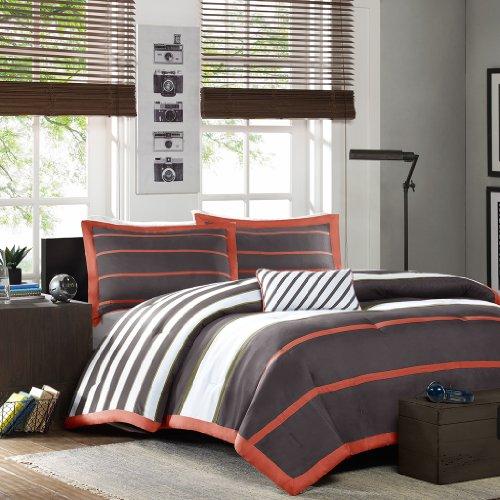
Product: Mi Zone Ashton Full/Queen Kids Bedding Sets for Boys - Orange, Grey, Stripes – 4 Pieces Boy Comforter Set – Ultra Soft Microfiber Kid Childrens Bedroom Comforters
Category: Home & Kitchen | Bedding | Kids' Bedding | Comforters & Sets | Comforter Sets
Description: Comforter/Sham: 100% polyester peach skin printed fabric; Filling: 200g poly fill Pillow: poly cover and poly fill.
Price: $45.44
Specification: ProductDimensions:86x90x2inches|ItemWeight:7.25pounds|ShippingWeight:7.8pounds(Viewshippingratesandpolicies)|Department:Male|Manufacturer:MiZone|ASIN:B00FF4WJFA|Itemmodelnumber:MZ10-145